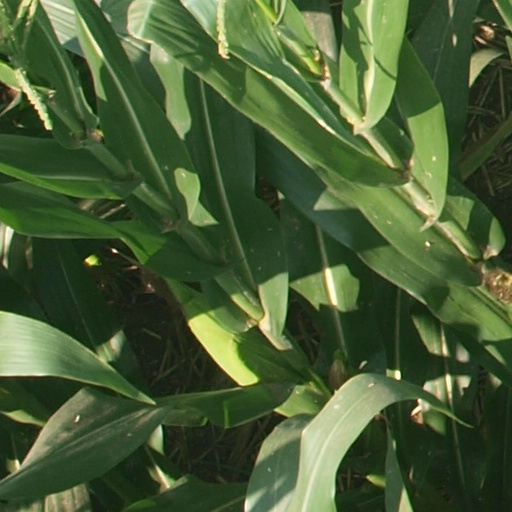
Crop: maize; corn